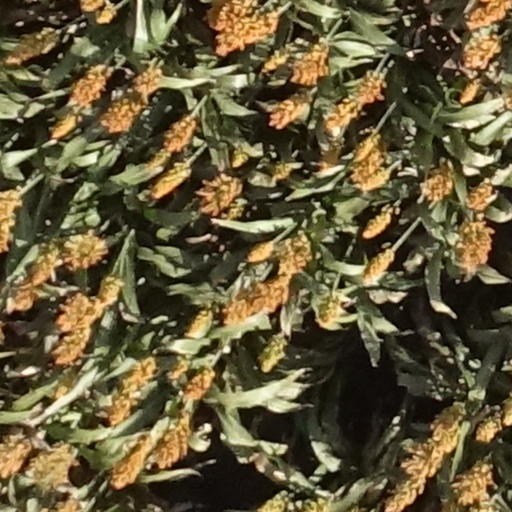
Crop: sorghum